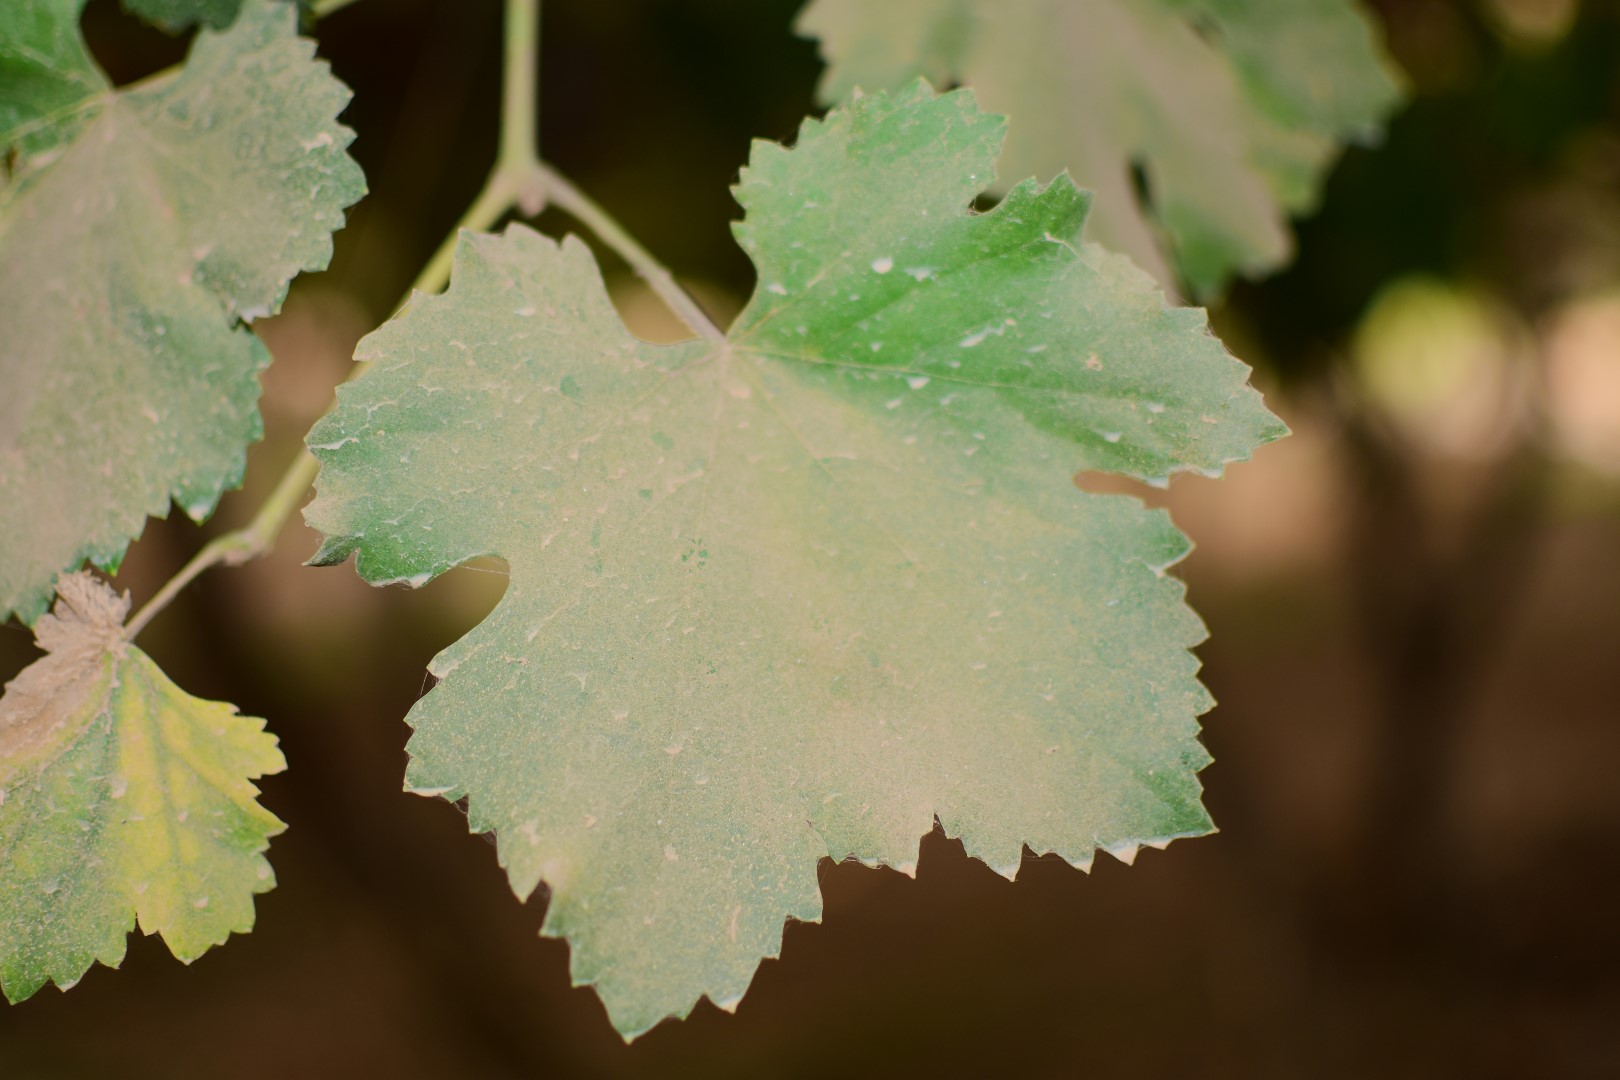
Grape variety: Kamali